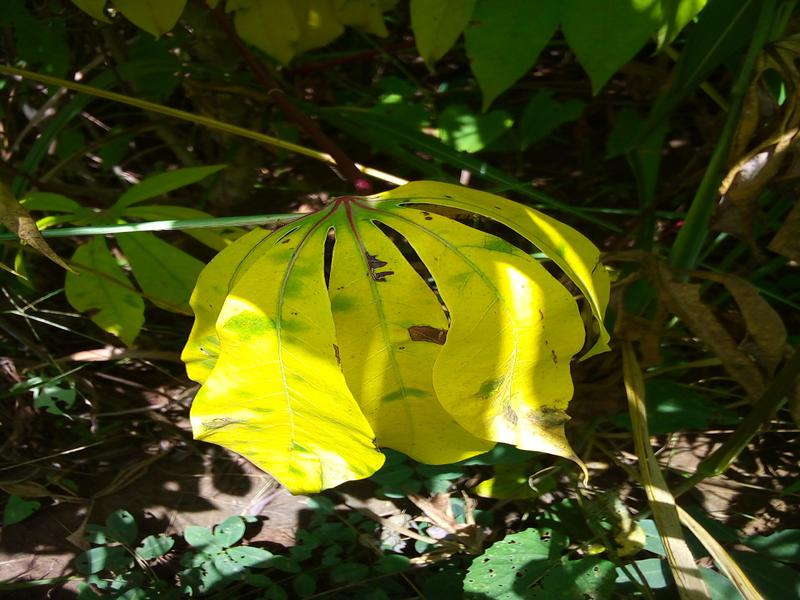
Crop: cassava
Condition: healthy